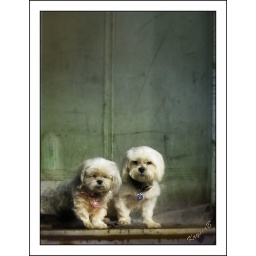
These two little cuties were being very patient at a craft market sitting in the back of a big truck.